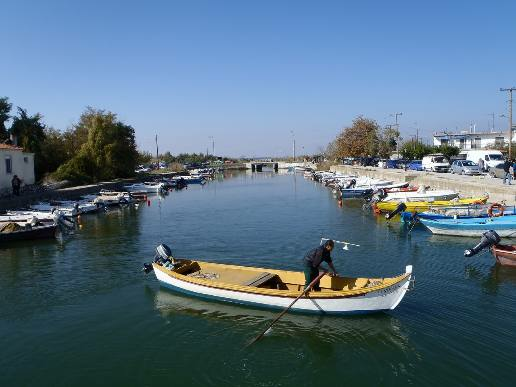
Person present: No